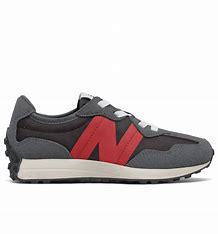
Brand: New
Model: Balance New Balance 327 Marathon